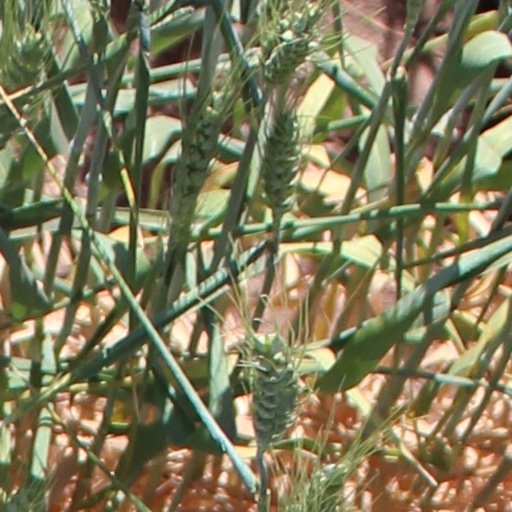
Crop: wheat